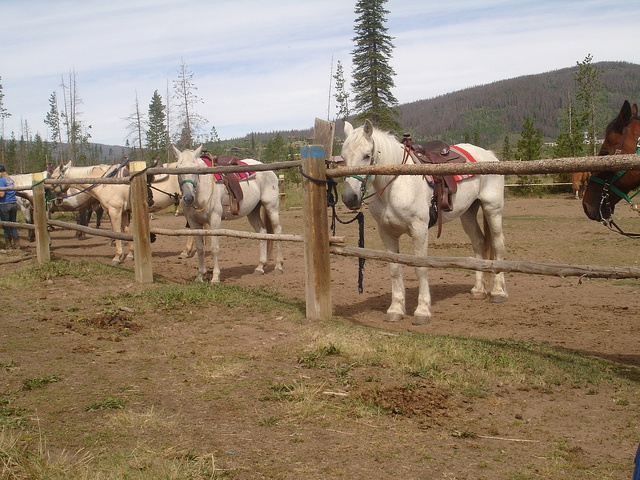
Horses are saddled and staring at a fence.
A pen filled with horses standing on top of grass covered ground.
A herd of horses standing next to a fence.
The horses are standing along the wooden fence.
this is horses standing behind a wood fence